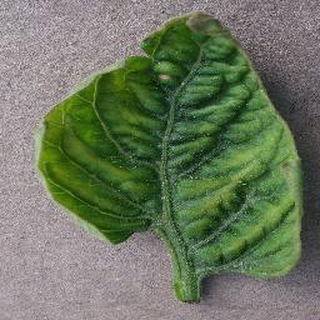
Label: tomato_yellow_leaf_curl_virus